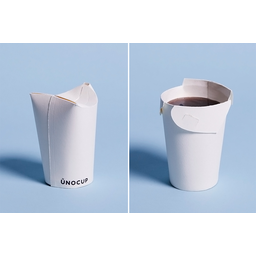
Label: cups